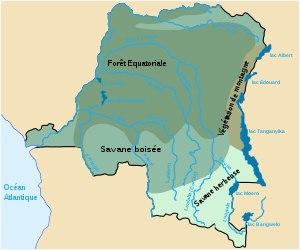
La République démocratique du Congo inclut la plus grande partie du bassin du fleuve Congo, qui couvre une superficie de plus d'un million de kilomètres carrés. Le seul débouché maritime du pays est une étroite bande de territoire sur la rive nord du fleuve.
L'économie de la république démocratique du Congo, après une période de relatif dynamisme économique, a subi une sévère dépression entre le milieu des années 1980 et le milieu des années 2000, liée aux guerres civiles qui ont ravagé le pays. Avec une croissance économique de 8,2 % en 2008 et de 2,7 % en 2009, la RDC a ensuite été l'un des pays d'Afrique les plus touchés par la crise de 2008-2009.